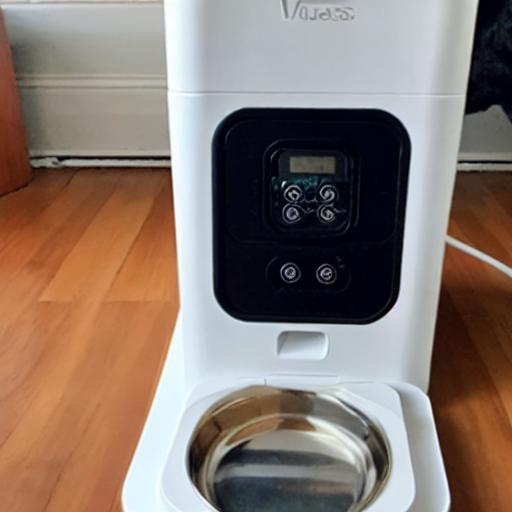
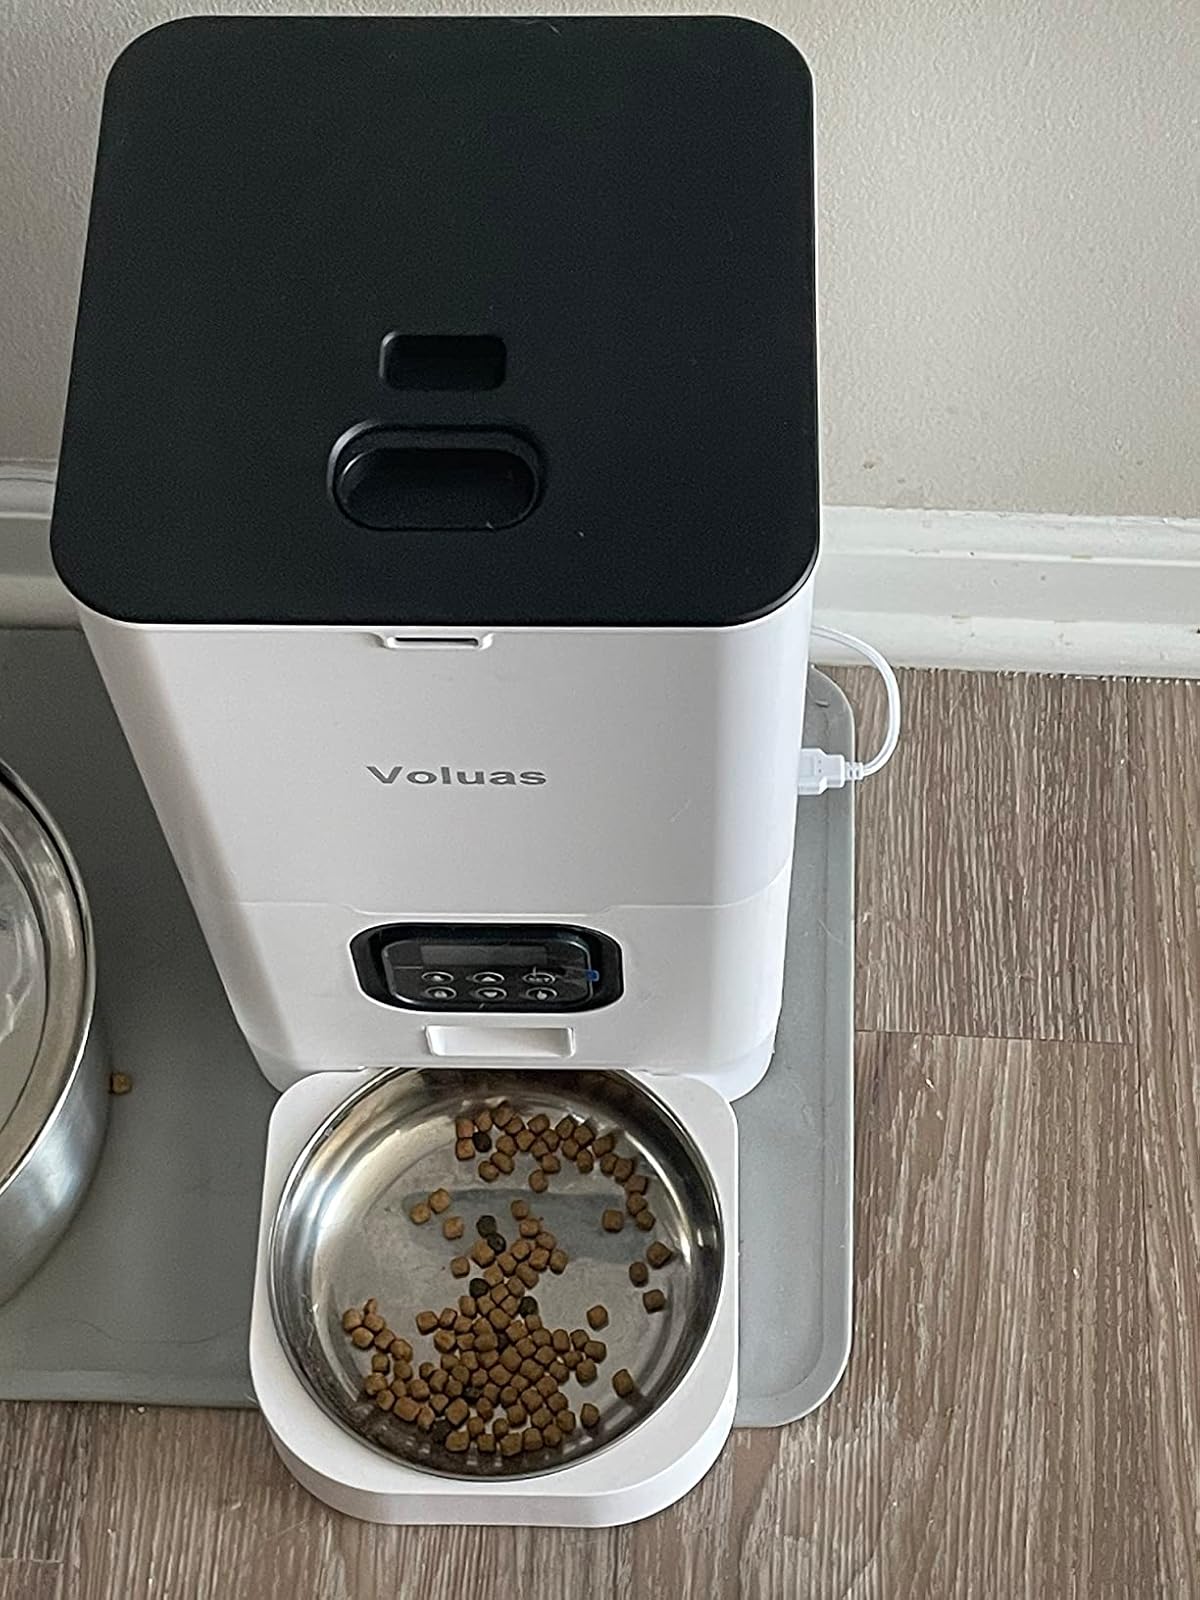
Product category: items_feeder
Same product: no